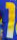
Number: 1